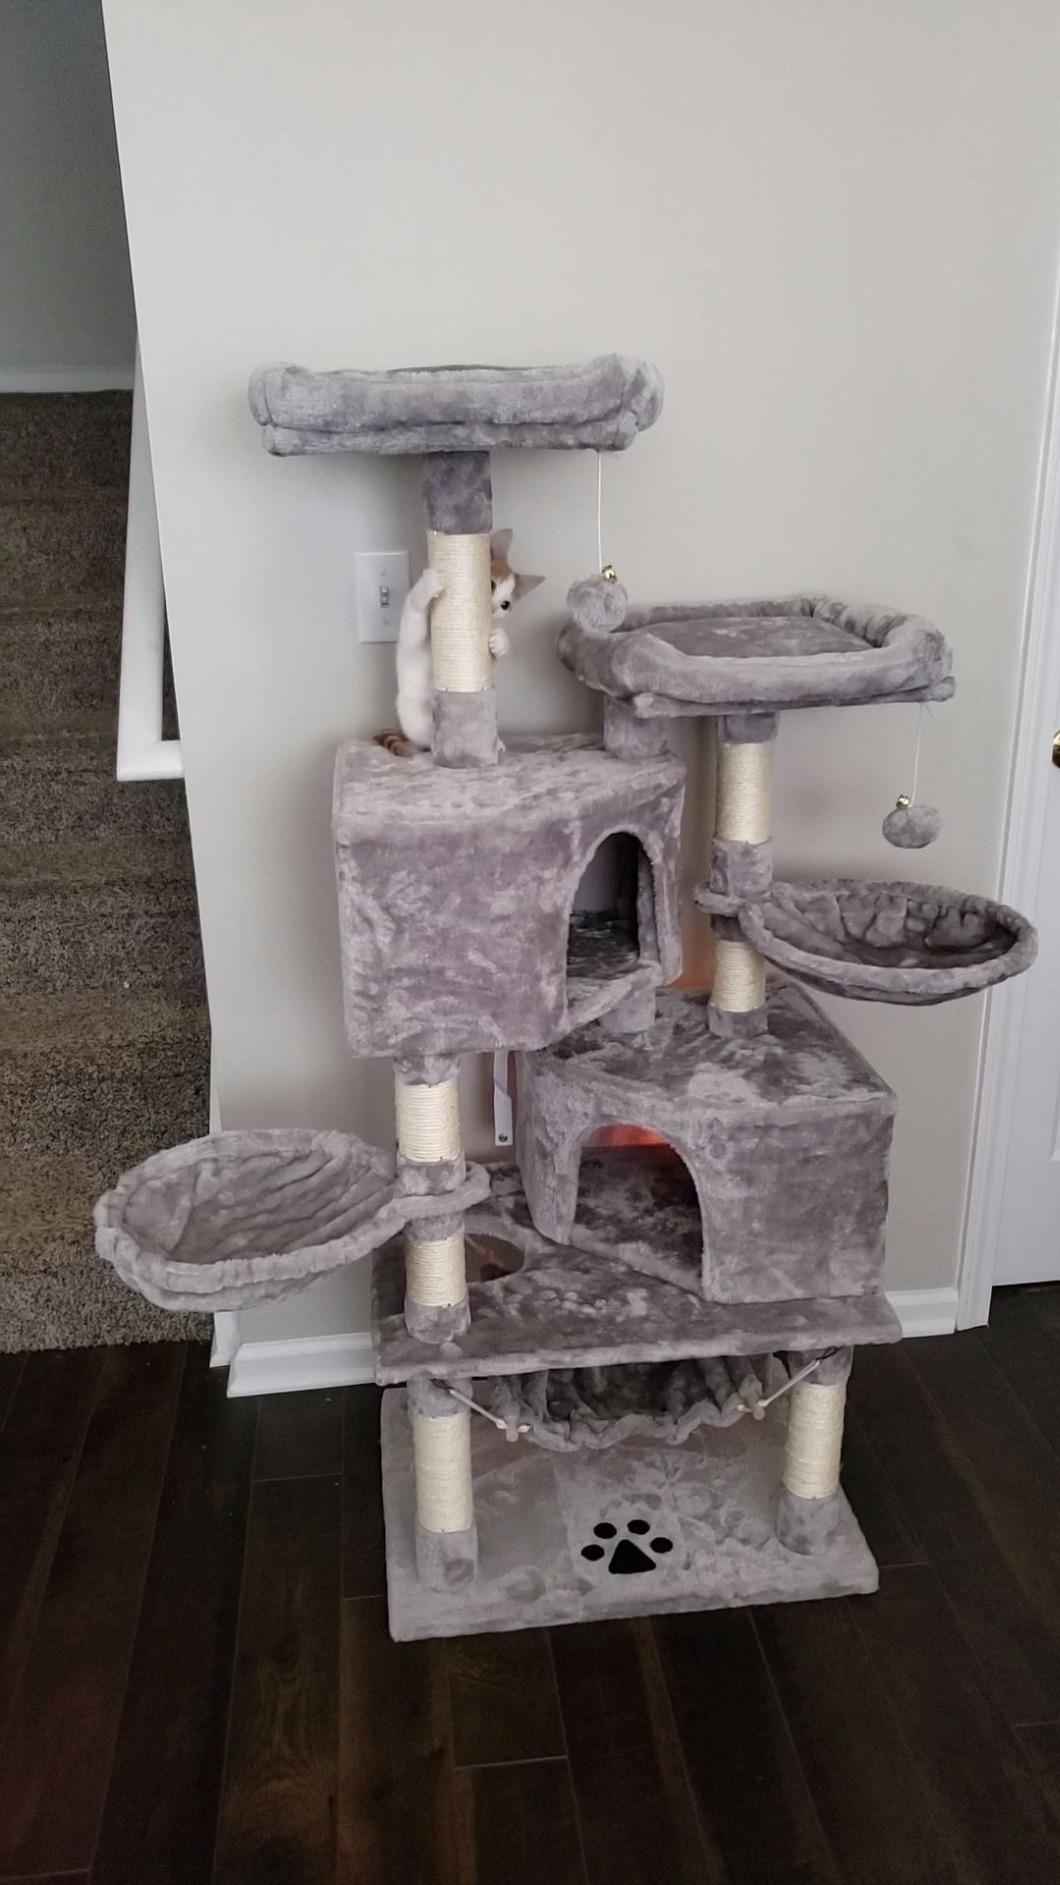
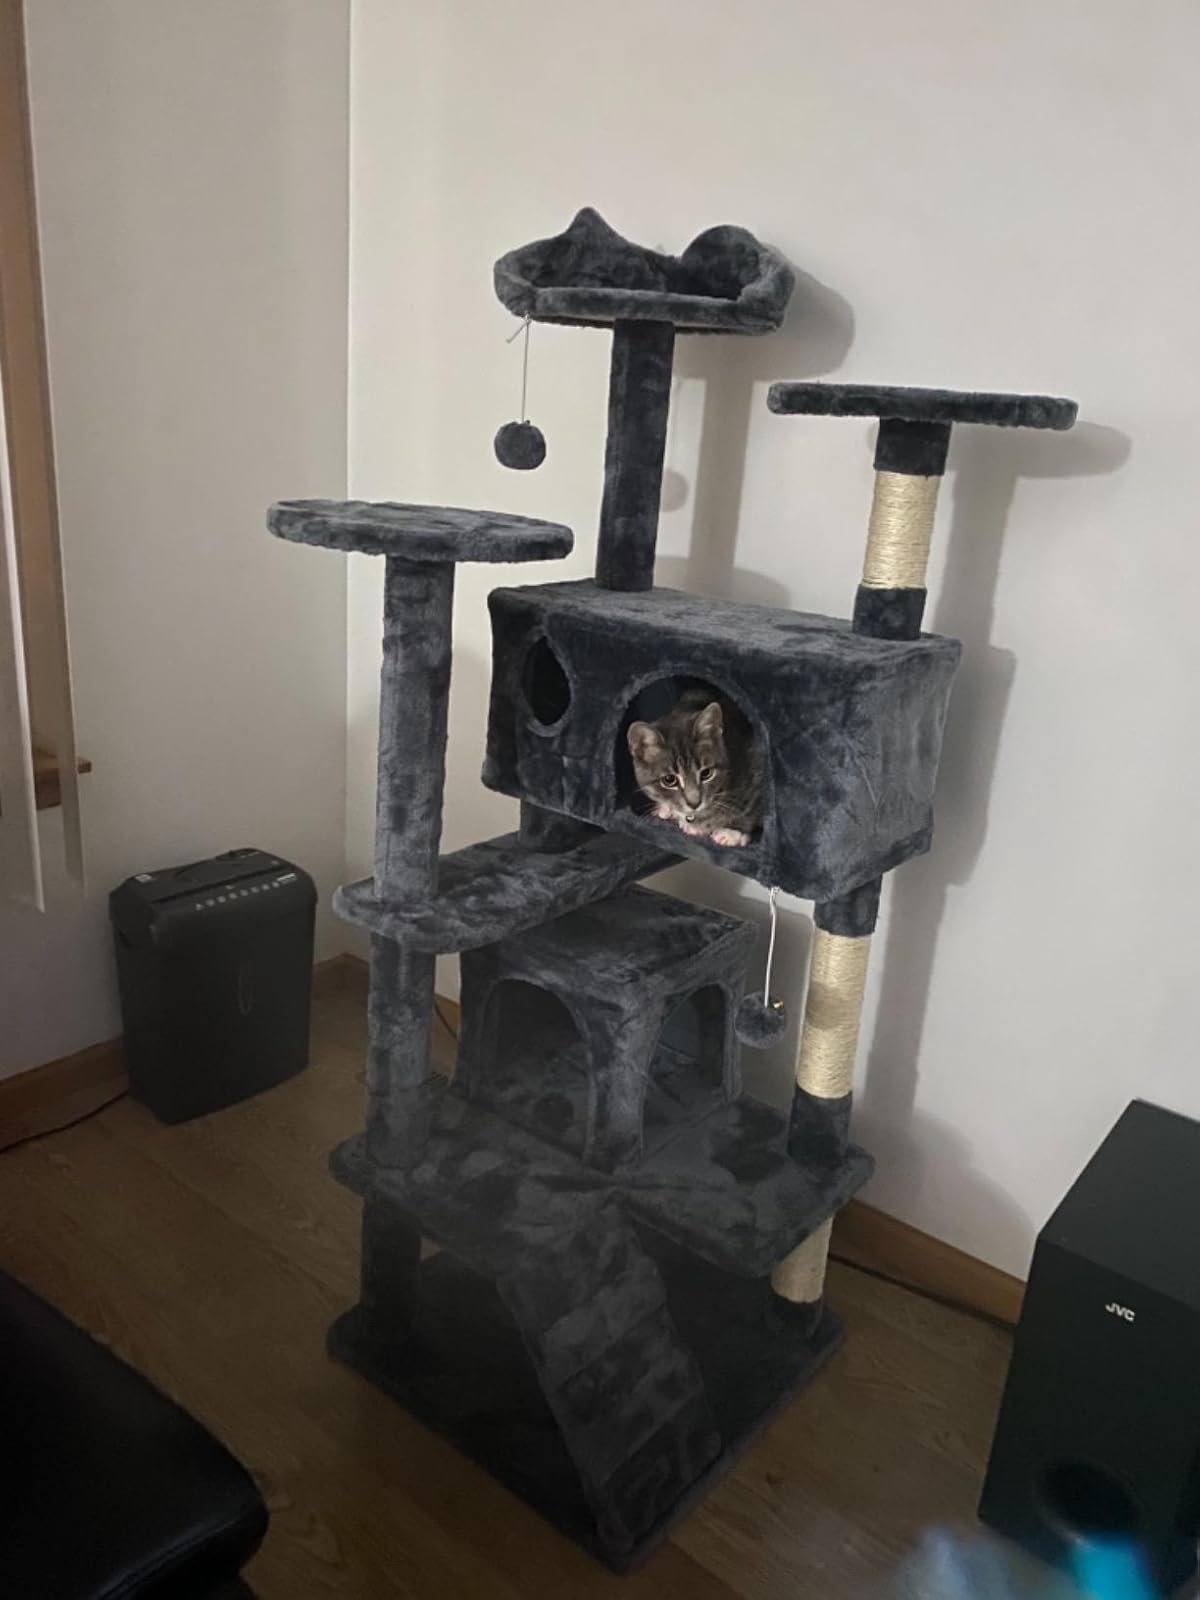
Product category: items_cat tree
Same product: no